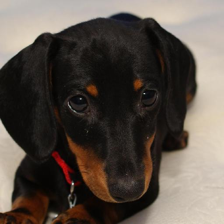
Label: animals